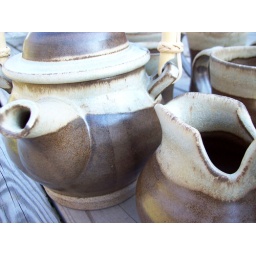
Look at the way the white breaks to brown on the edges which repeats richly in the satin/matte brown below.